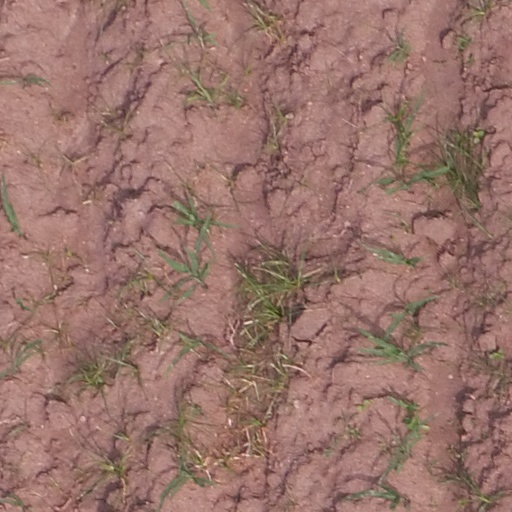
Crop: maize; corn